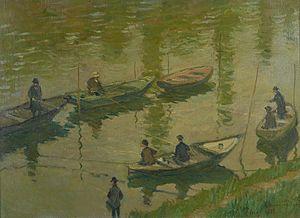
L’ancien pont de Poissy, aussi dénommé le pont ancien de Poissy, est un pont voûté en maçonnerie qui franchissait autrefois le bras principal de la Seine sur une longueur de quatre cents mètres et s'étendait sur près d'un kilomètre entre Poissy et Carrières-sous-Poissy dans le département des Yvelines en France. Ce pont, dont il ne reste que six arches visibles, est situé à 330 m en aval du nouveau pont de Poissy et 570 m en amont du pont de l'île de Migneaux. Il fut une voie de communication commerciale importante dans la région dès le Moyen Âge en raison du passage du bétail provenant du Vexin et de Normandie allant au marché aux bestiaux de Poissy par la route de Rouen, de l'activité portuaire alentour, de pêcherie et de meunerie sur ses arches. Il demeura un emplacement stratégique pendant les guerres jusqu’à sa destruction en 1944. Il fait l'objet d'un projet de construction d'une passerelle sur ses vestiges à l'horizon 2024.